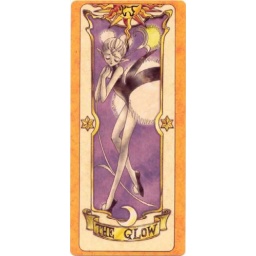
The Glow Card creates tiny glowing green balls that float in the air like fire-flies